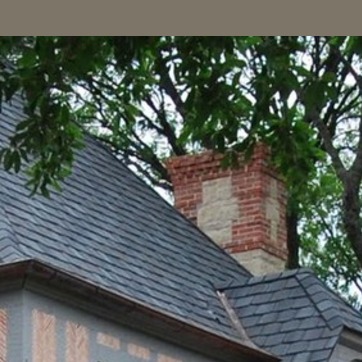
Material: brick